Reggia di Quisisana

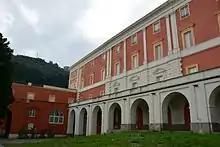
Facade of one of the structures

A structure at the site is documented prior to 1200, but buildings have been modified over the centuries. Over the past century, it moved from royal summer residence to becoming a school, then a hotel, and finally falling into near ruin in the 21st century.